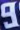
Number: 9